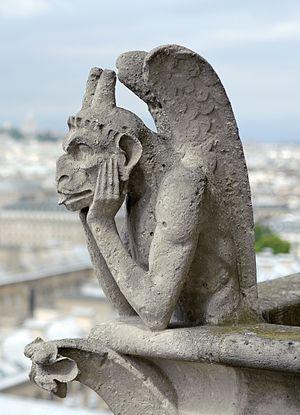
Les stryges, ou striges, sont des démons femelles ailés, mi-femmes, mi-oiseaux, qui poussent des cris perçants. Elles apparaissent dès l'Antiquité dans la croyance romaine.
La cathédrale Notre-Dame de Paris, communément appelée Notre-Dame, est l'un des monuments les plus emblématiques de Paris et de la France. Elle est située sur l'île de la Cité et est un lieu de culte catholique, siège de l'archidiocèse de Paris, dédiée à la Vierge Marie.